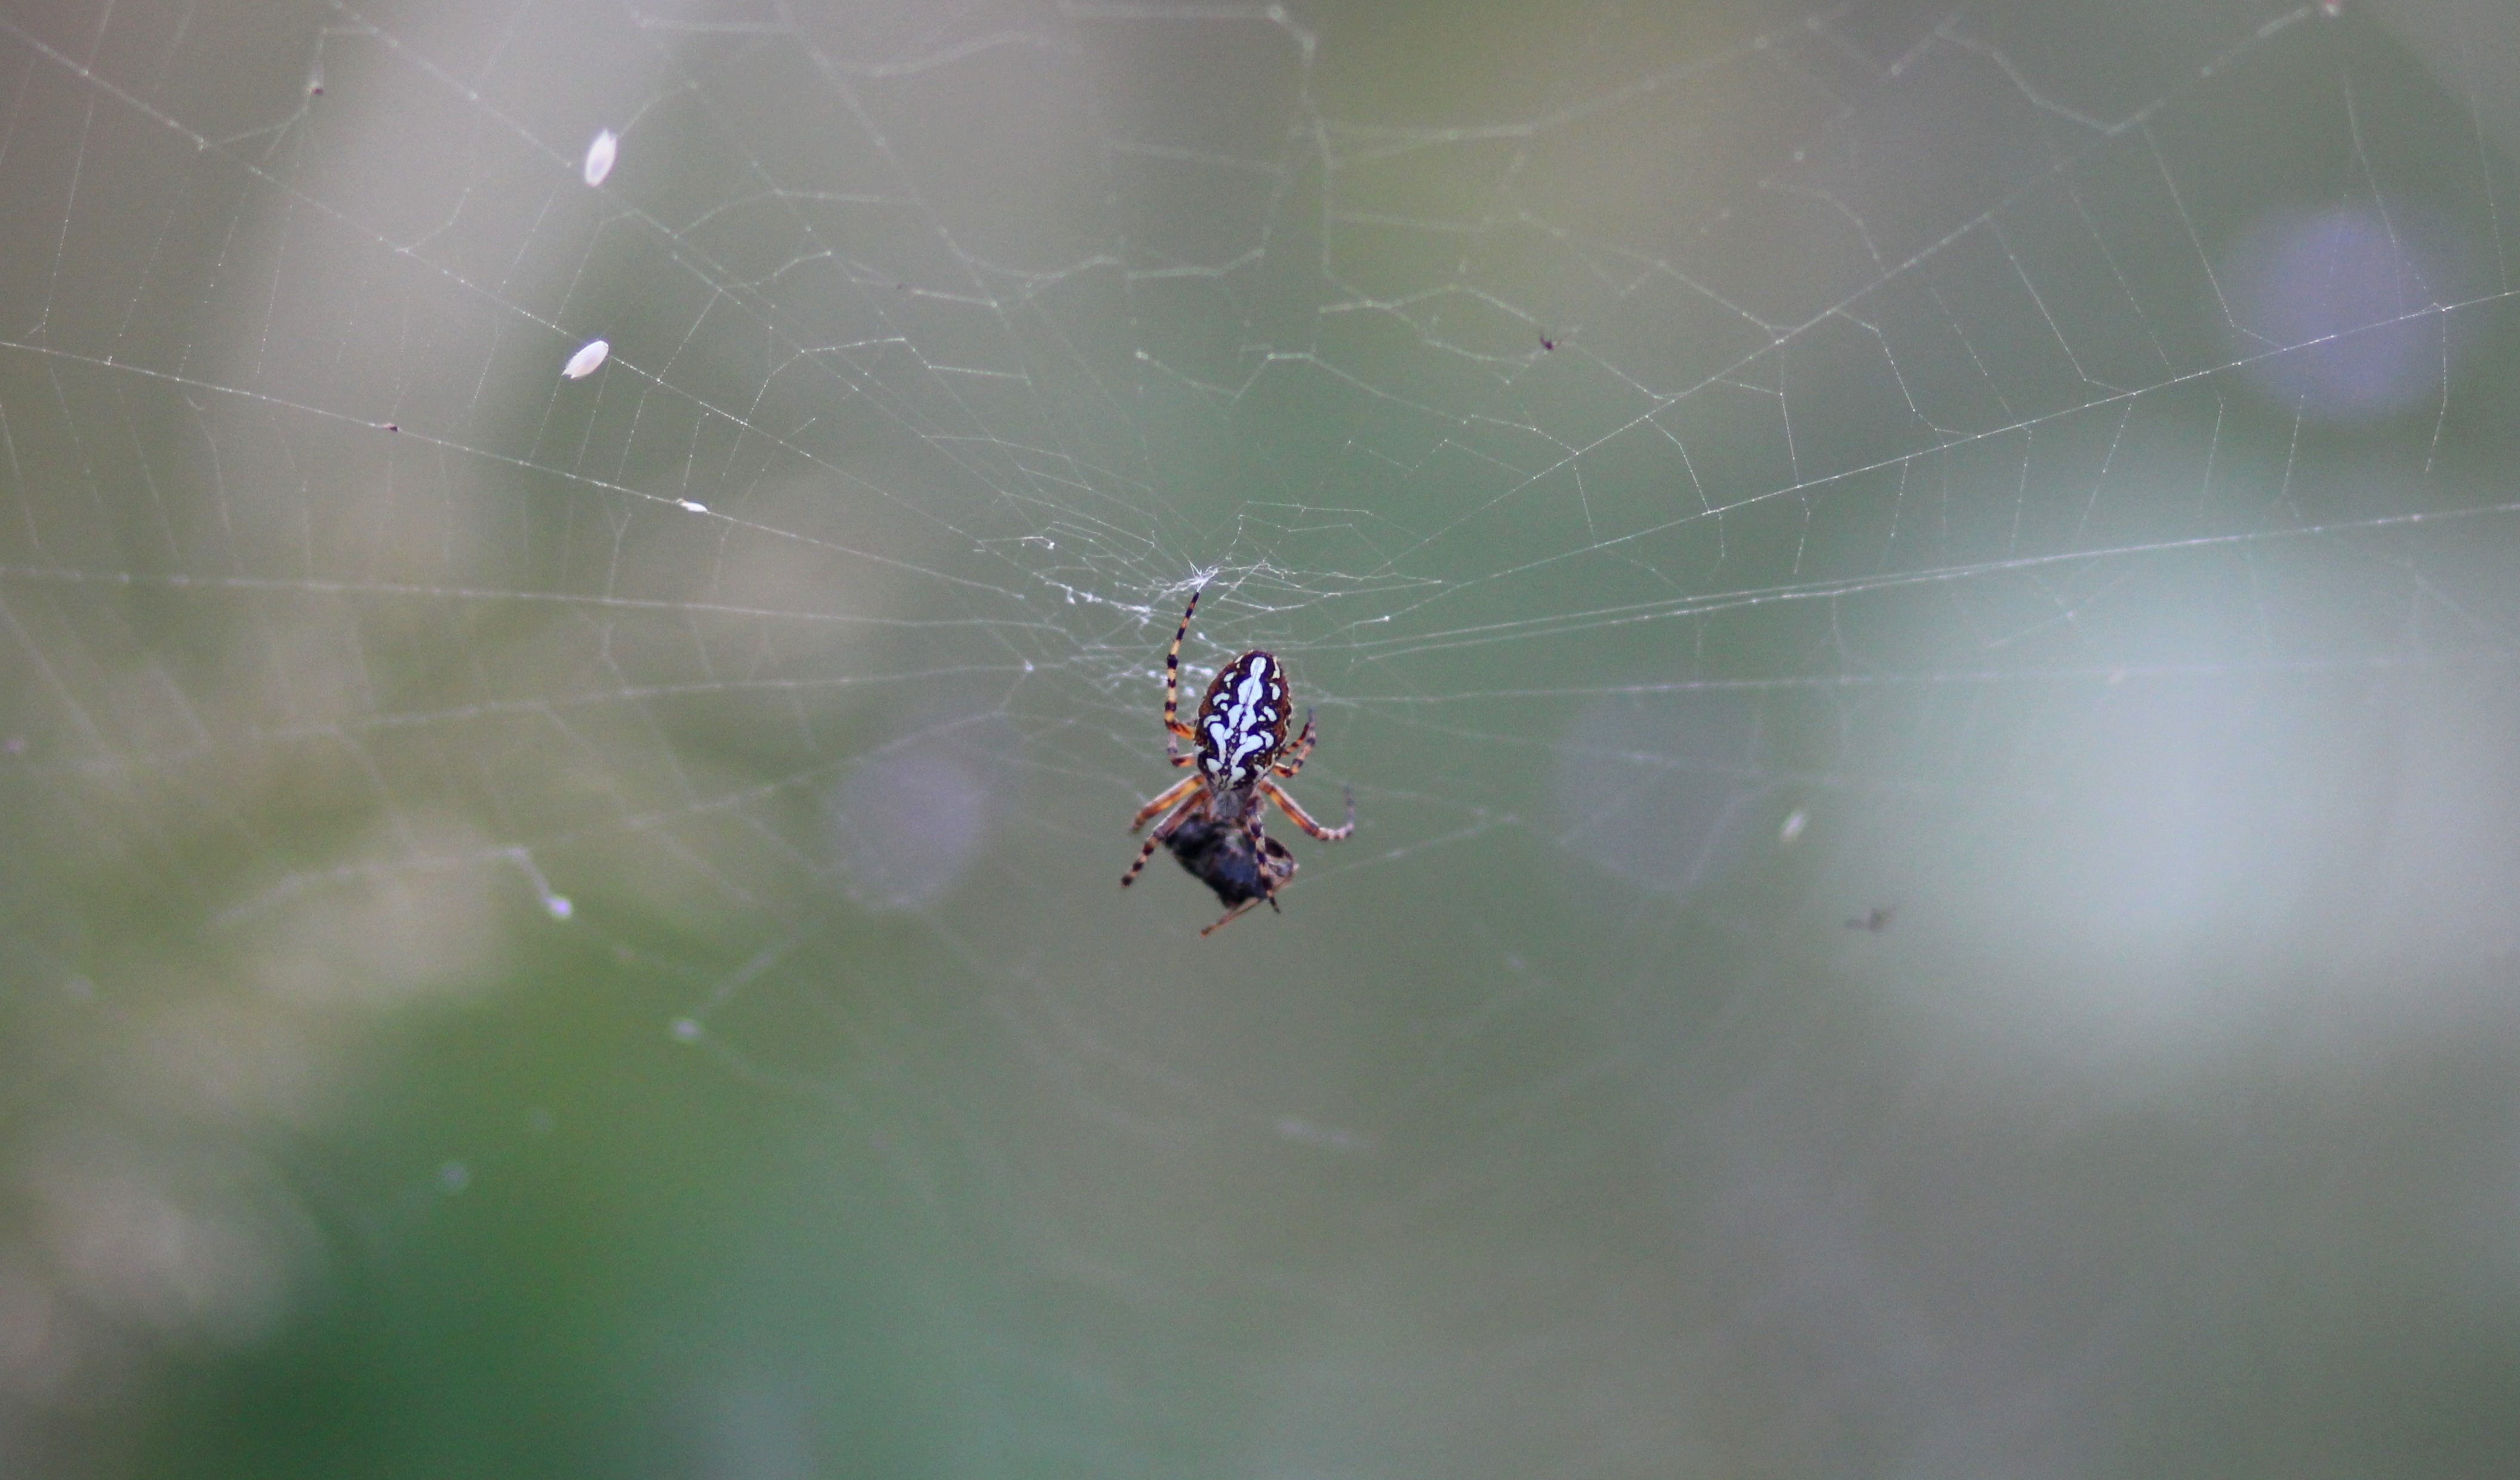
wing, food, fauna, invertebrate, spider web, spider, arachnid, insecta, prey, macro photography, arthropod, european garden spider, araneus, orb weaver spider